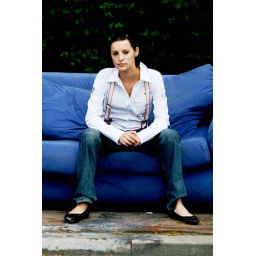
This couch was standing in the middle of the street. Just couldn't resist doing a shoot with the kids